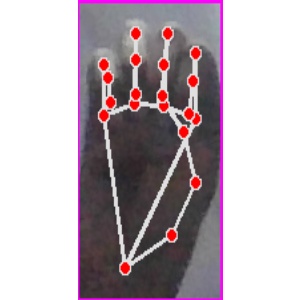
अक्षर: म